Ingmar Bergman Award

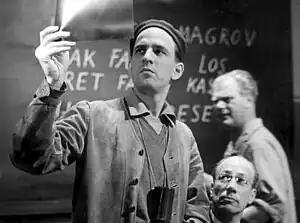
Ingmar Bergman, on the set of "Wild Strawberries" (1957)

The Ingmar Bergman award was primarily intended to honour achievements in Swedish film which had not otherwise been considered when the Guldbagge Awards were handed out.